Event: Nepal Earthquake
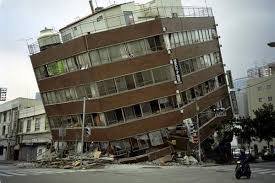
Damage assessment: damage